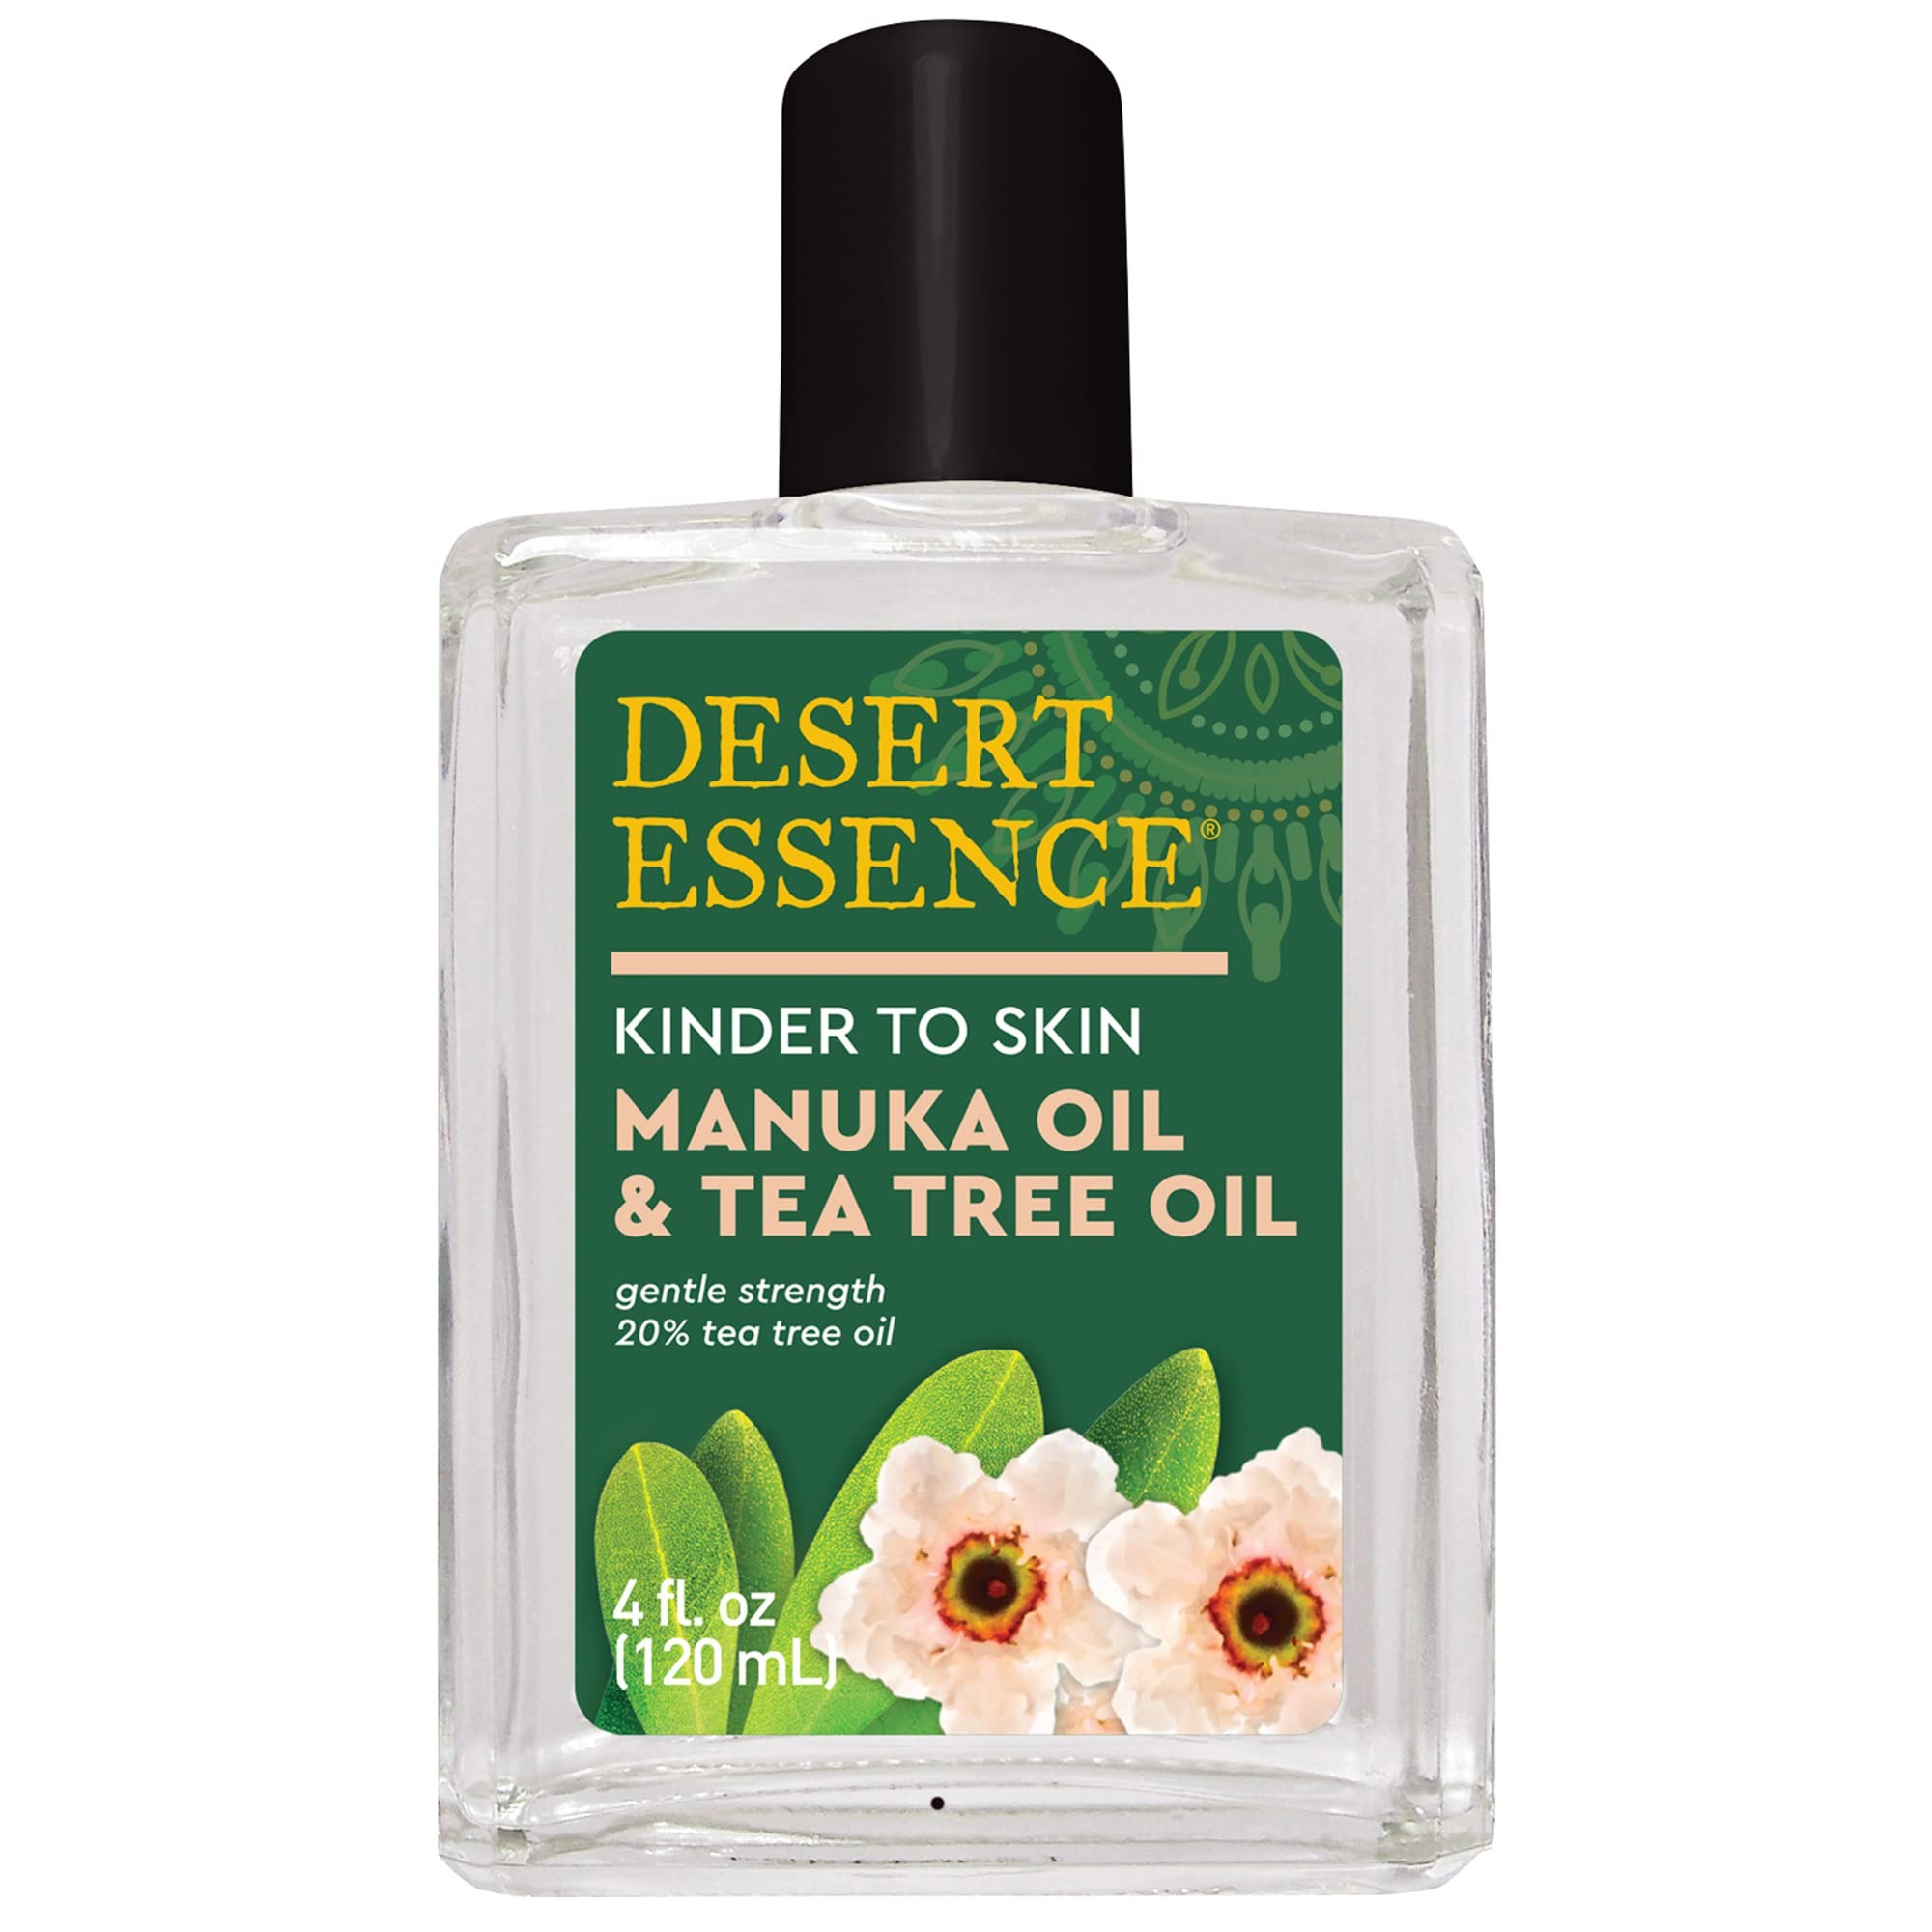
Item Name: OIL BODY MANUKA TEA TREE
Bullet Point: Great Product
Value: 1.0
Unit: Ounce

Price: 14.74